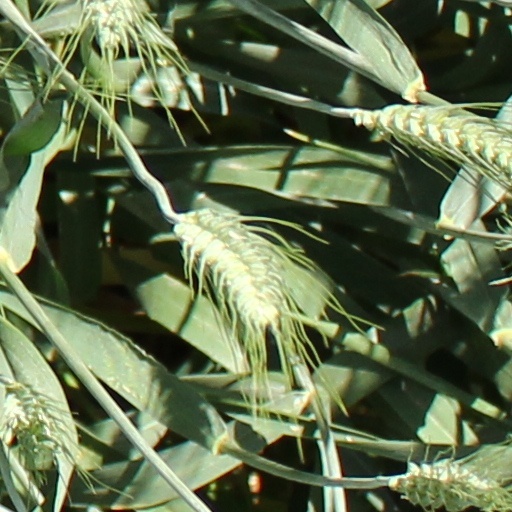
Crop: wheat